Desert farming

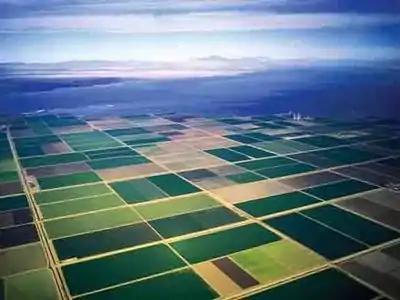
Fields in the Imperial Valley, California as seen from above.

The Imperial Valley is a valley in the Sonoran Desert that has been farmed for 90 years in southern California. Prior to the 20th century, the valley was unsettled except for a few small settlements in the 19th century. It is supplied with water via the All-American Canal, a canal from the Colorado River. It is estimated that around 2/3 of vegetables consumed in the winter in the United States originate from the Imperial Valley. Imperial County is responsible for the most lamb and sheep production in the country.